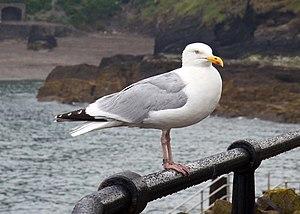
La France compte plus de 570 espèces d'oiseaux sur son territoire. La liste qui suit ne concerne que les espèces de France métropolitaine, par ordre et famille.